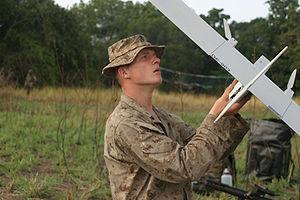
Le Dragon Eye est un drone de reconnaissance léger conçu par les laboratoires de recherche de l'US Navy et du corps des Marines des États-Unis au tout début du 21ᵉ siècle.